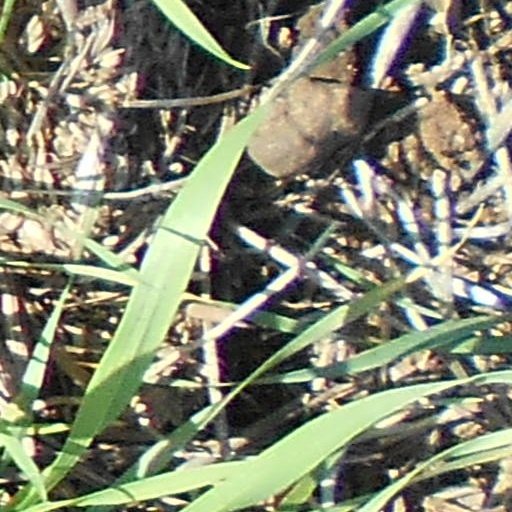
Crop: wheat